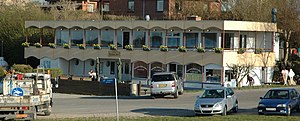
Kulhuse (Frederikssund Kommune) / Litteratur
Kulhuse Kro
Kulhuse ligger i Nordsjælland og er en lille by med 927 indbyggere, som ligger på toppen af Hornsherred, Sjælland. Fra havnen er der i sommerhalvåret færgerute til Sølager ved Hundested med M/F Columbus. Da Kulhuse er en sommerhusby, bliver befolkningstallet næsten fordoblet om sommeren. Byen ligger i Frederikssund Kommune i Region Hovedstaden.